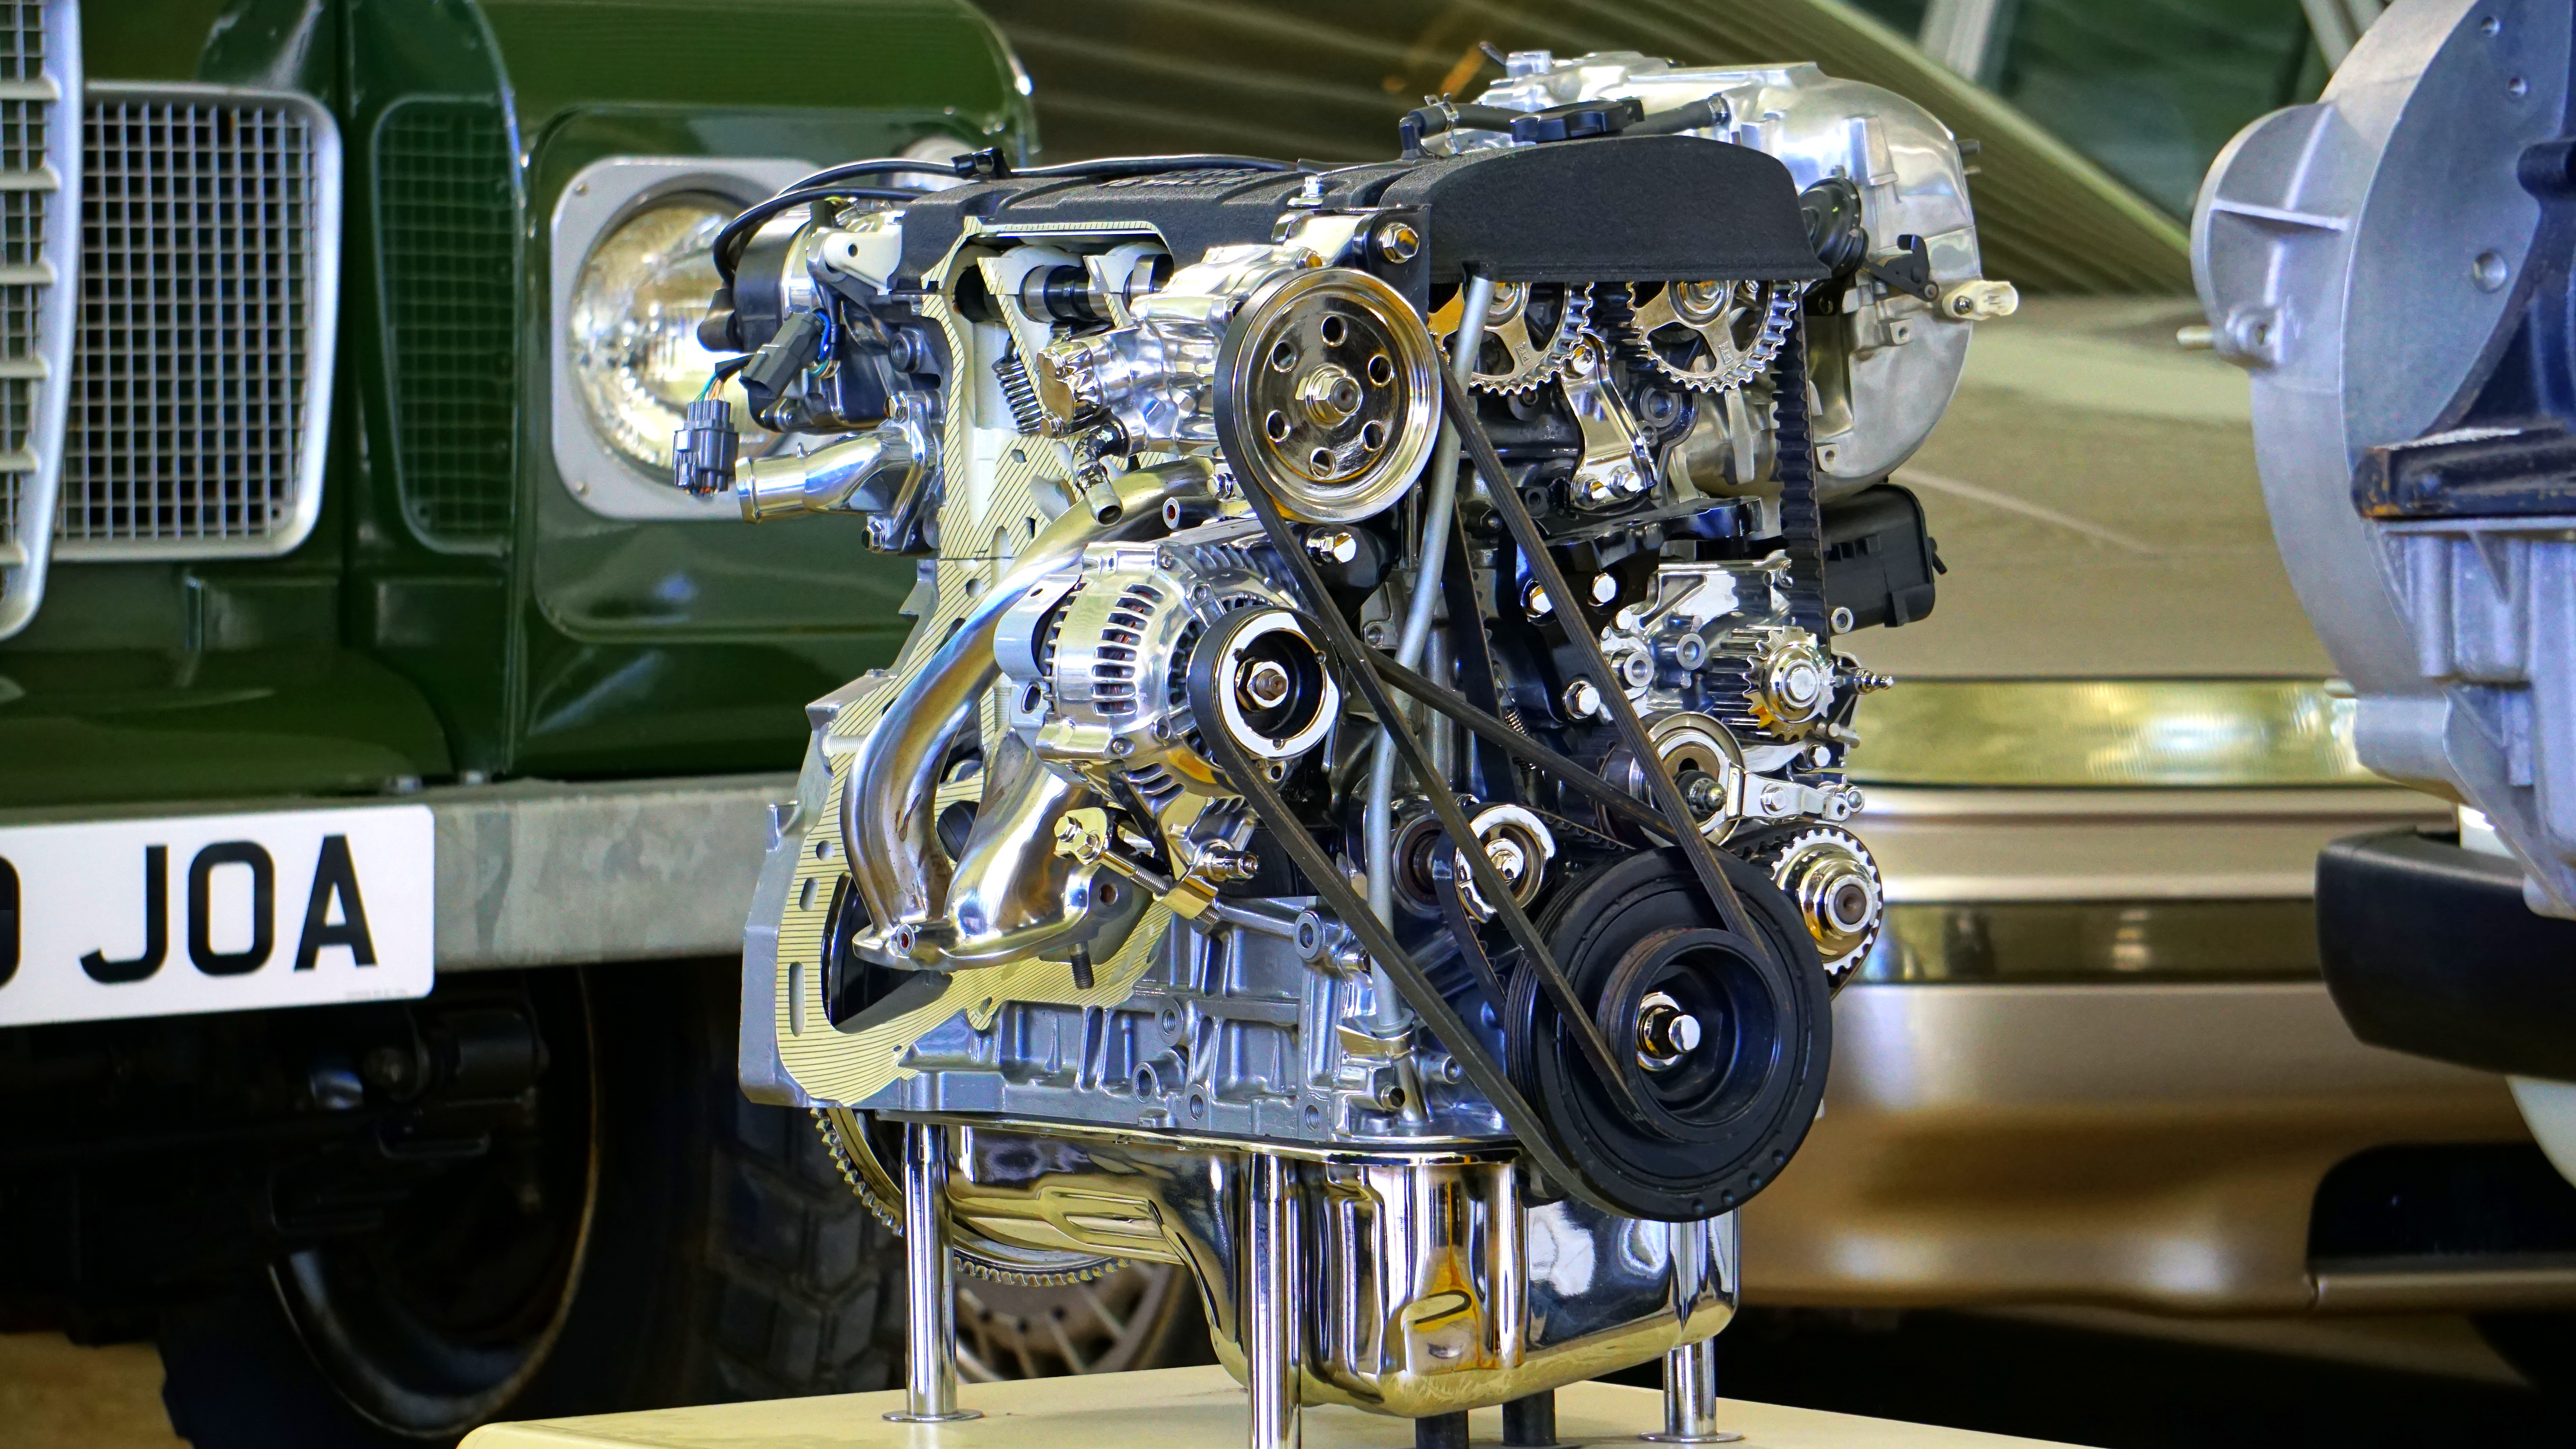
technology, car, wheel, automobile, part, transportation, vehicle, gear, drive, metal, clean, machine, industry, speed, automotive, motor vehicle, power, chrome, engineering, pipe, mechanical, engine, racing, motor, new, gas, exhibition, fast, shiny, petroleum, metallic, polished, prototype, car engine, automobile make, automotive exterior, aircraft engine, automotive engine part